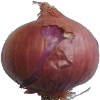
Label: Onion Red 1